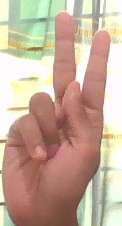
ASL sign: K